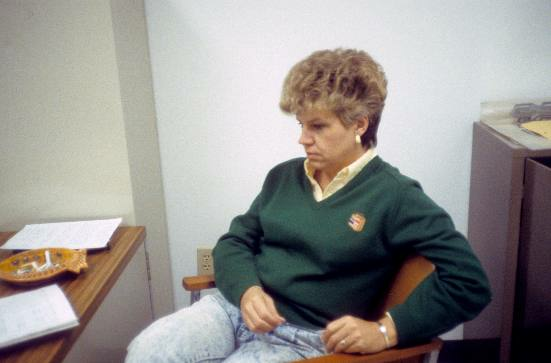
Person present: Yes